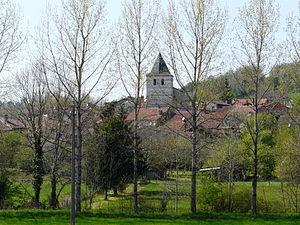
Vue générale du bourg de Villars, Dordogne, France
Villars est une commune française rurale située dans le département de la Dordogne, en région Nouvelle-Aquitaine.